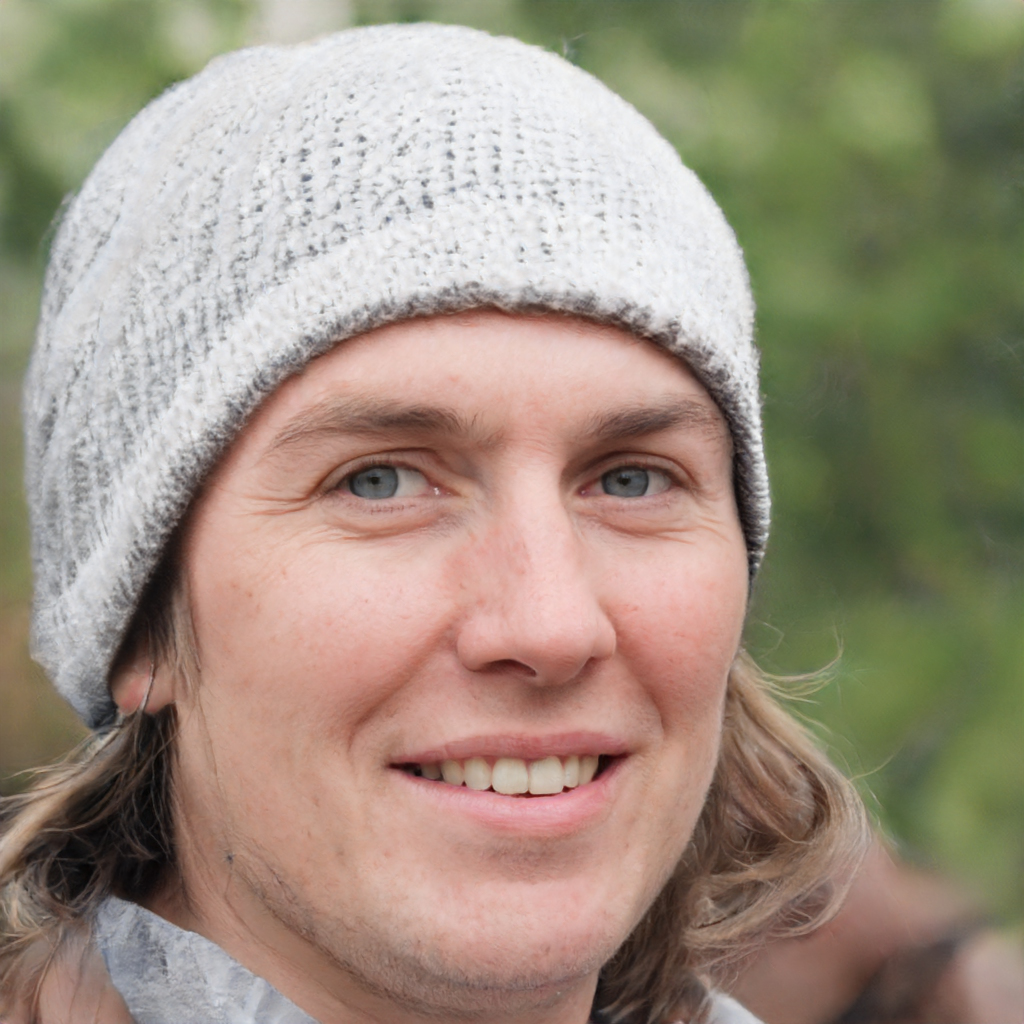
Gender: Male